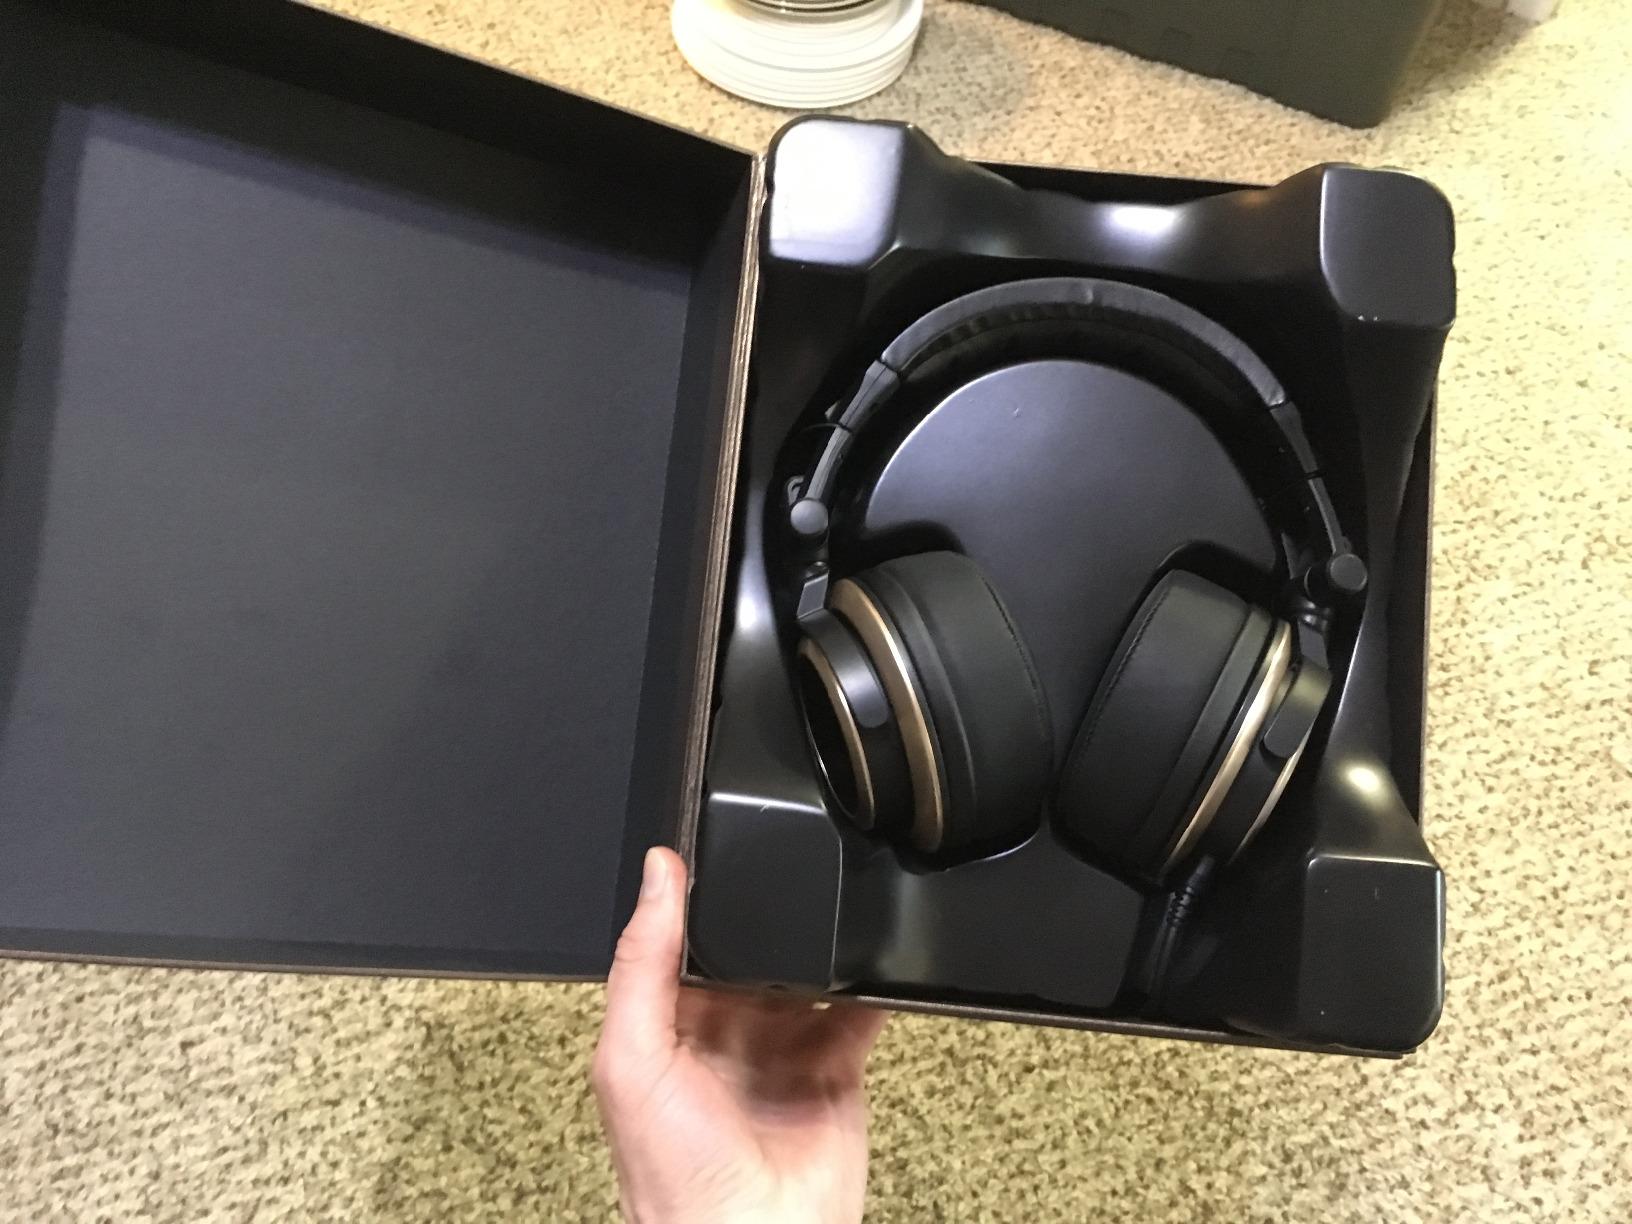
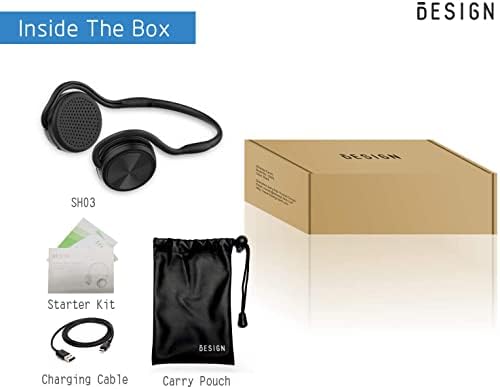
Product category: headphones
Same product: no